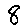
Label: 8